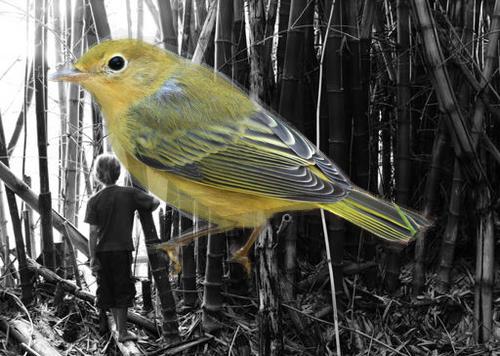
Bird species: Yellow_Warbler
Bird type: landbird
Background: land